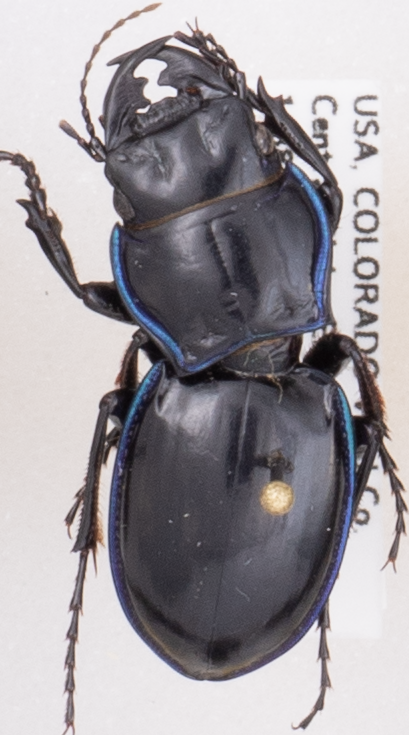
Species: Pasimachus elongatus
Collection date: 2019-09-11
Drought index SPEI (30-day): -0.722
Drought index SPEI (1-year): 0.748
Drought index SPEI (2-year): -0.1704